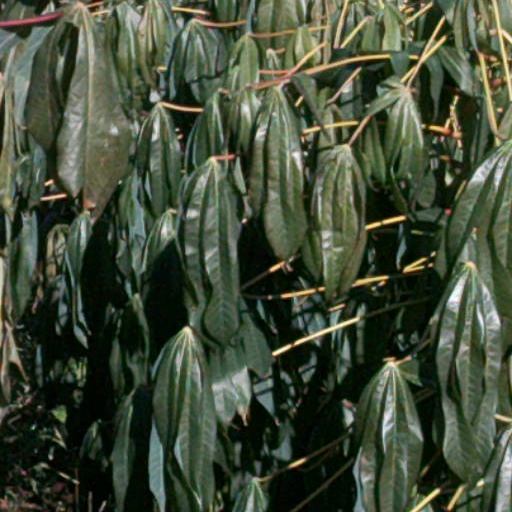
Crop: cassava